Jimmy Kimmel

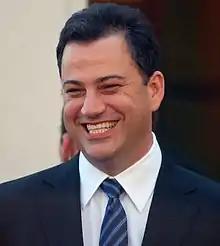
Kimmel at the Hollywood Walk of Fame on September 4, 2012

In spring 1996, Kimmel appeared as "Jimmy the Fox Guy" in promos on the Fox Network. His other television work included being the on-air football prognosticator for "Fox NFL Sunday" for four years. He has had numerous appearances on other talk shows, including "Live with Regis and Kelly", "The Howard Stern Show", "The Ellen DeGeneres Show", and "Late Show with David Letterman".